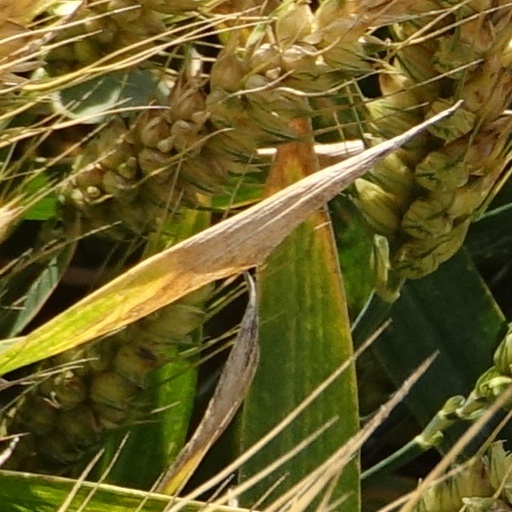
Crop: wheat